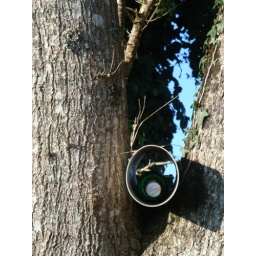
A pipe in a tree in the middle of nowhere, and a bottle within